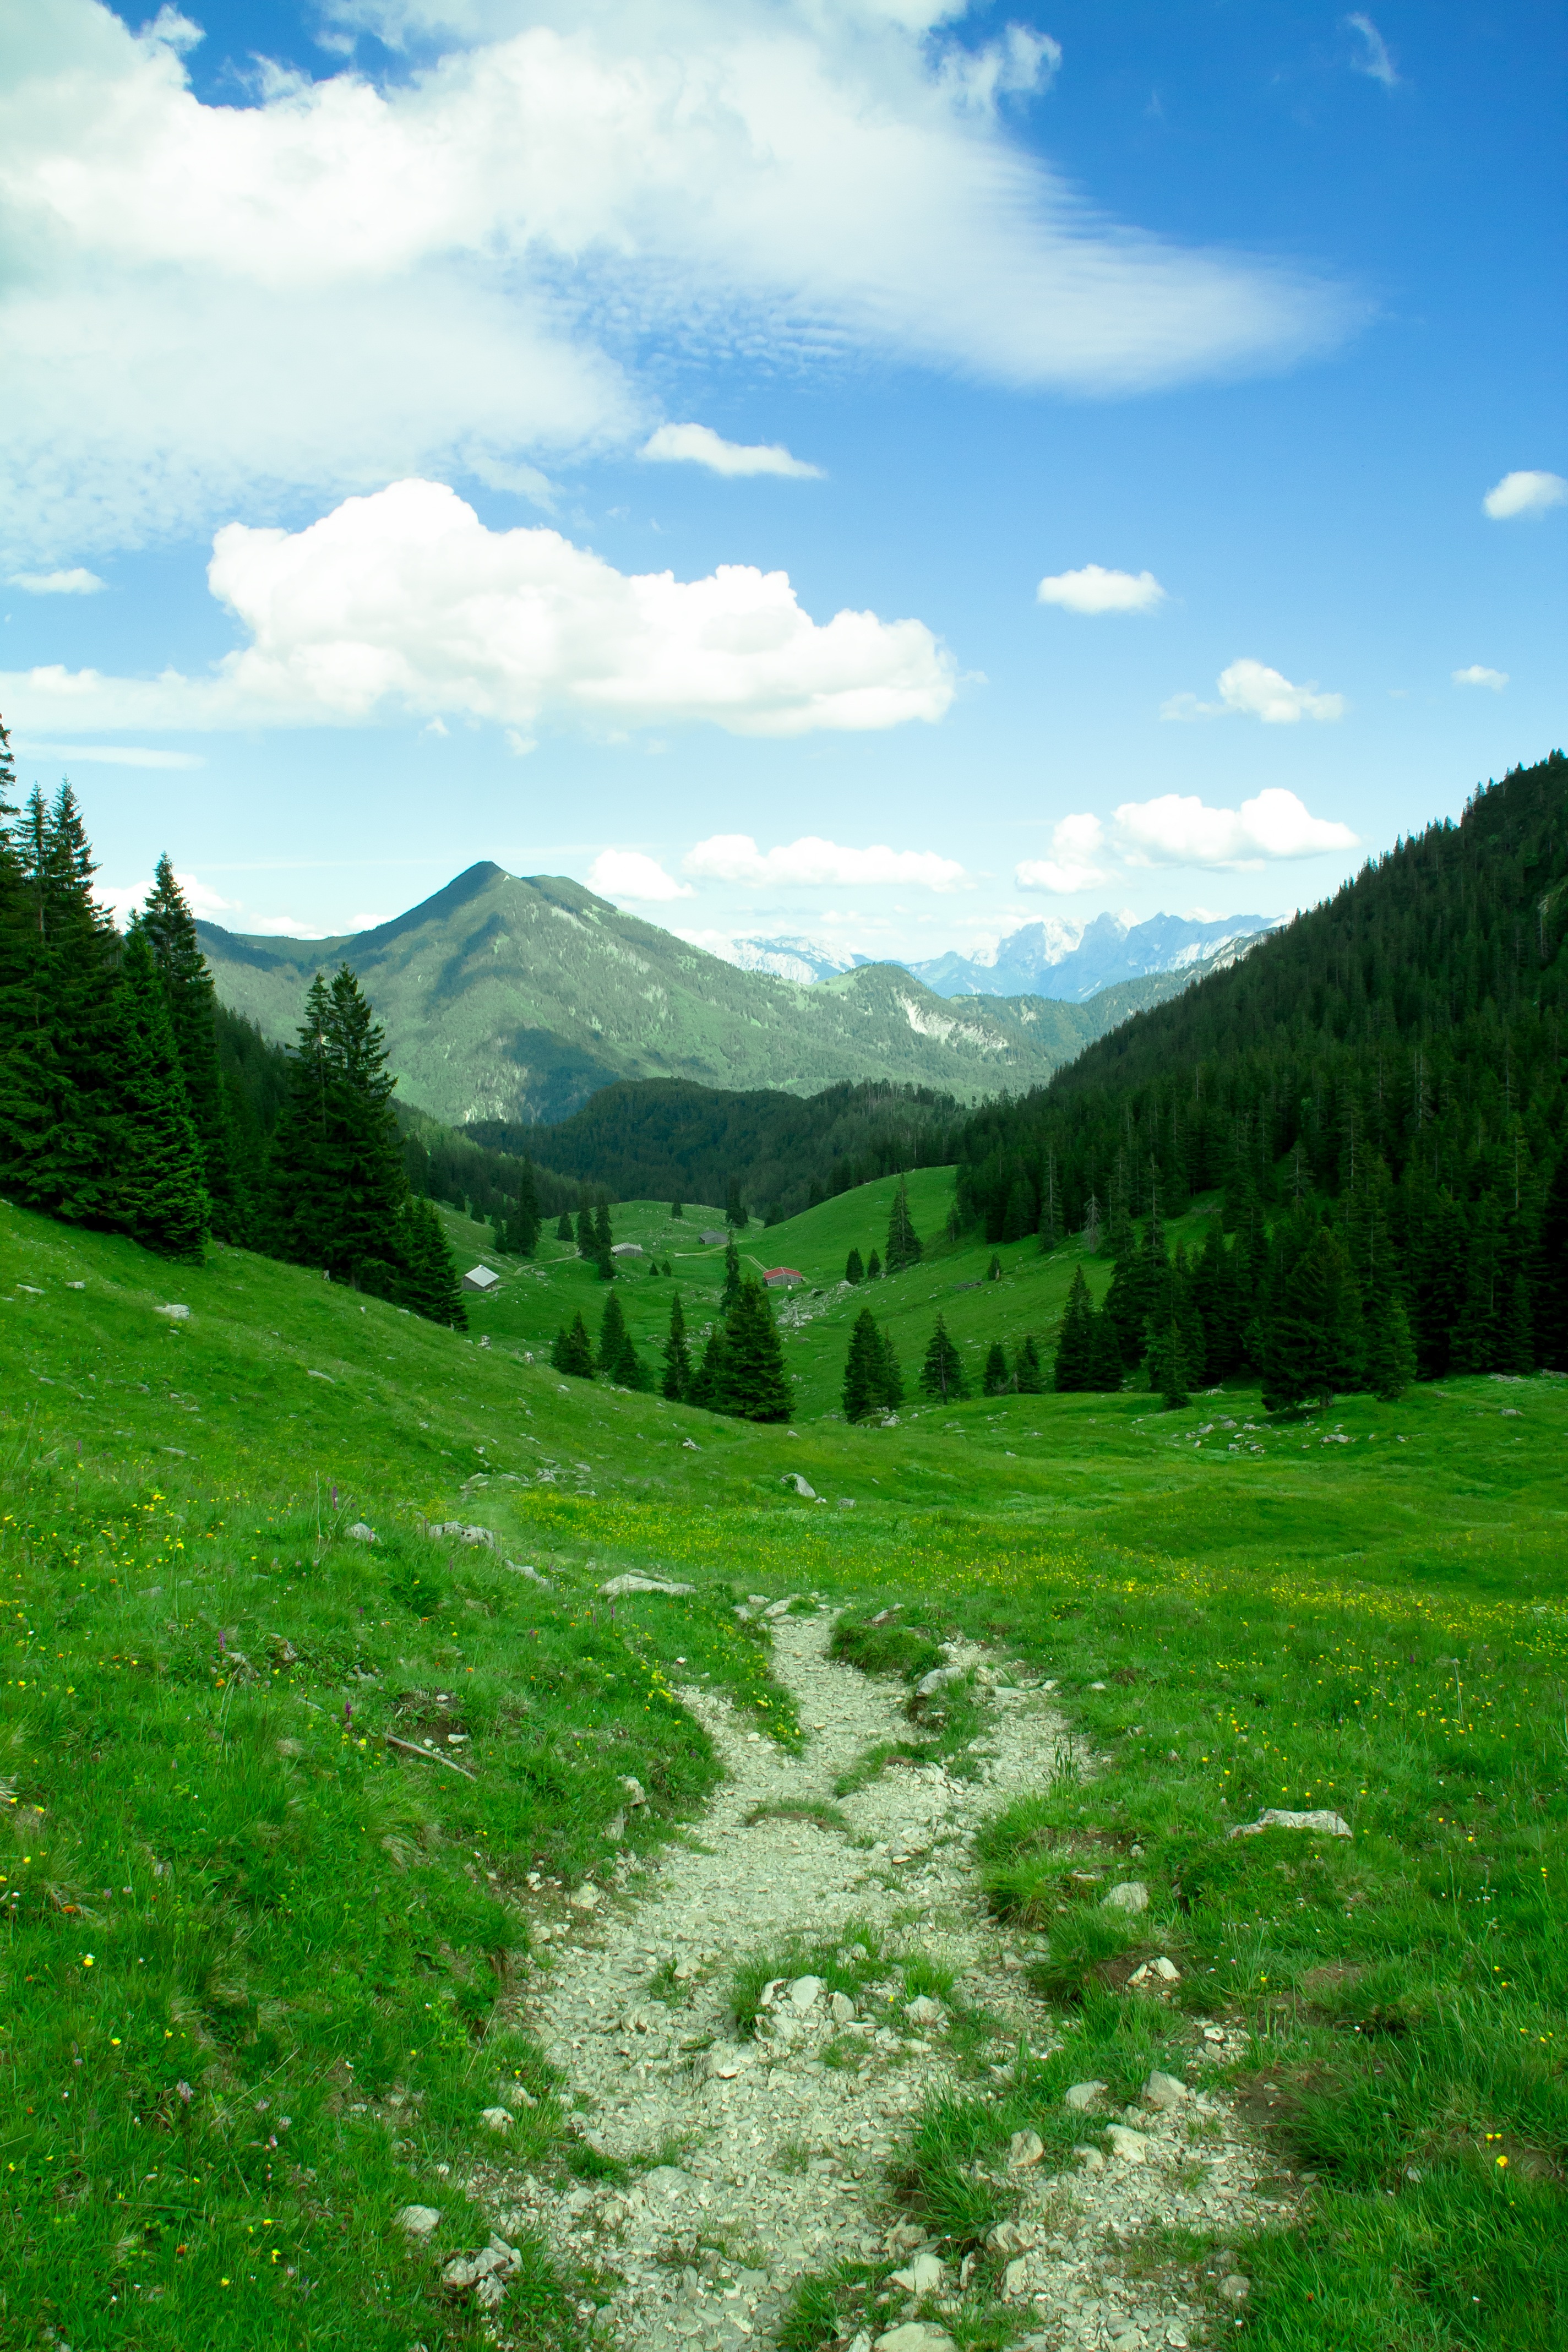
landscape, tree, nature, grass, wilderness, mountain, cloud, hiking, trail, meadow, hill, valley, mountain range, panorama, green, pasture, alpine, highland, ridge, mountains, alps, grassland, plateau, bavaria, fell, ecosystem, rural area, landform, upper bavaria, mountain pass, geographical feature, mountainous landforms